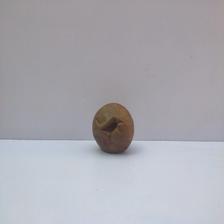
Size: Spoiled